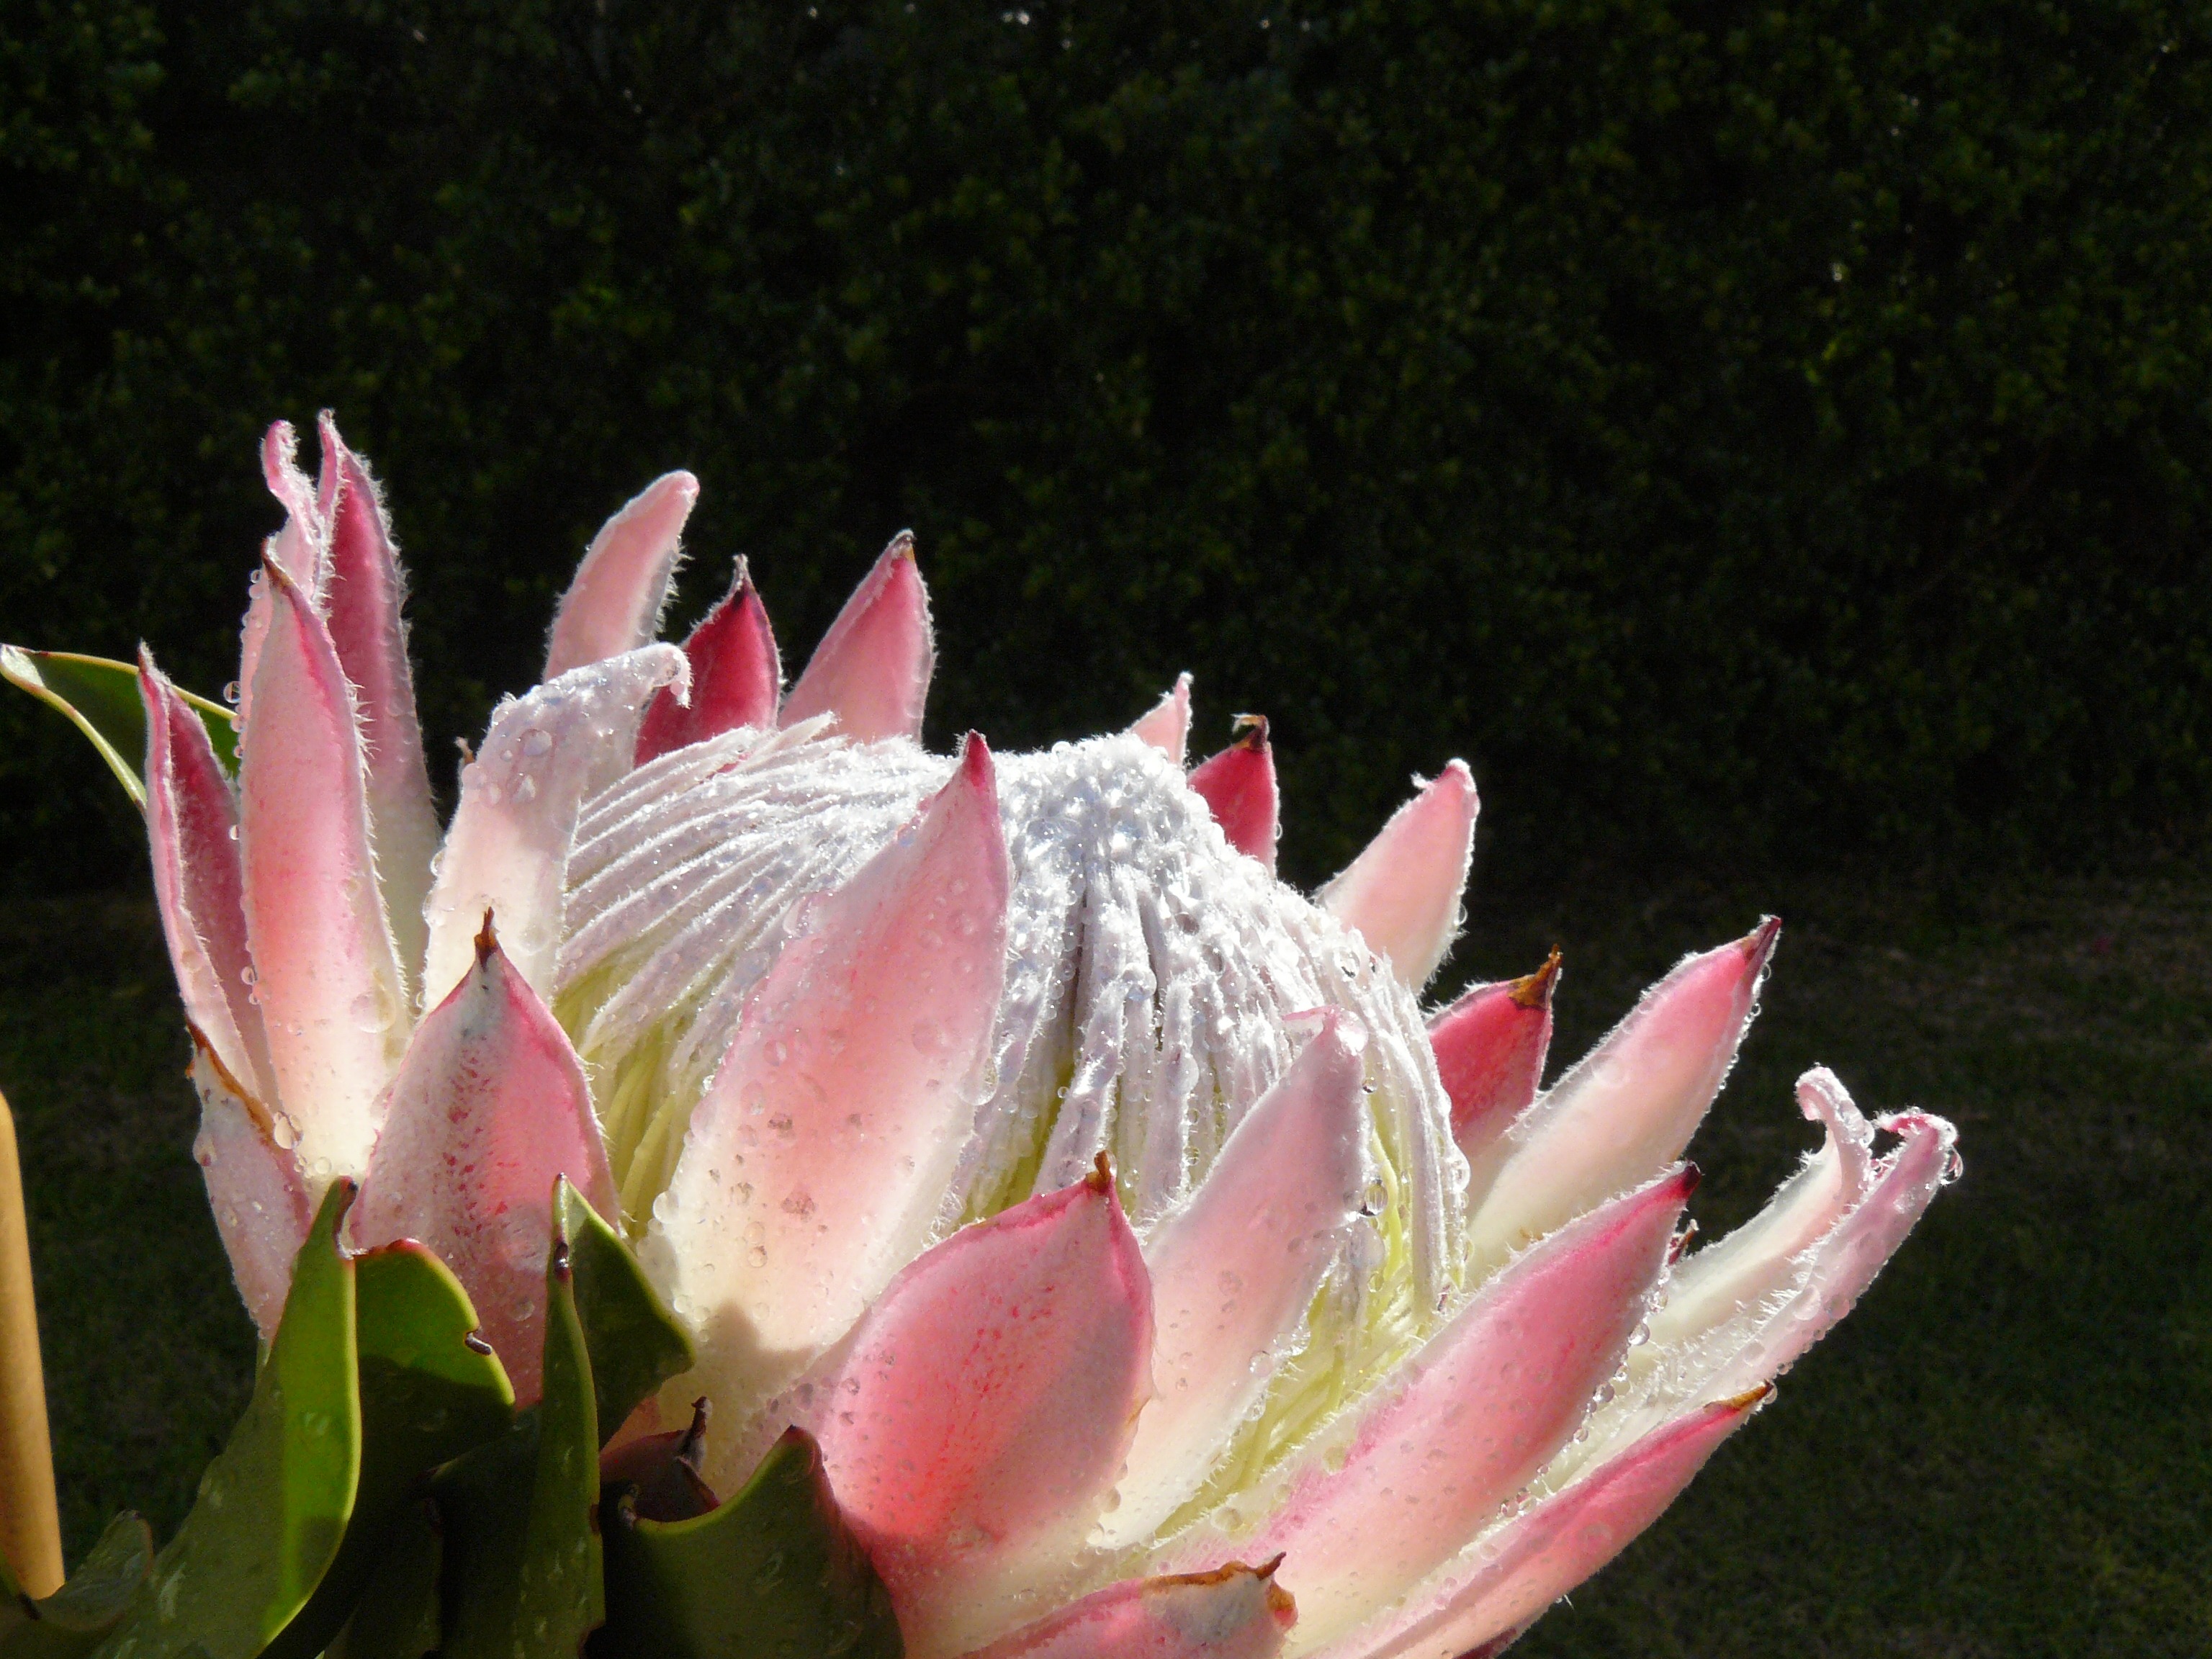
nature, blossom, plant, white, leaf, flower, petal, floral, macro, botany, blooming, pink, flora, still life, plants, flowers, close up, petals, shrub, fleurs, ornamental, lily, blooms, protea, sugarbushes, flowering, macro photography, green background, flowering plant, land plant, suikerbos